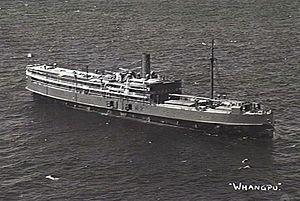
Taikoo Dockyard and Engineering Company, était une entreprise de construction navale, dans ce qui est maintenant Taikoo Shing, MTR Tai Koo Station et une partie de Taikoo Place de Quarry Bay sur l'île de Hong Kong à Hong Kong.